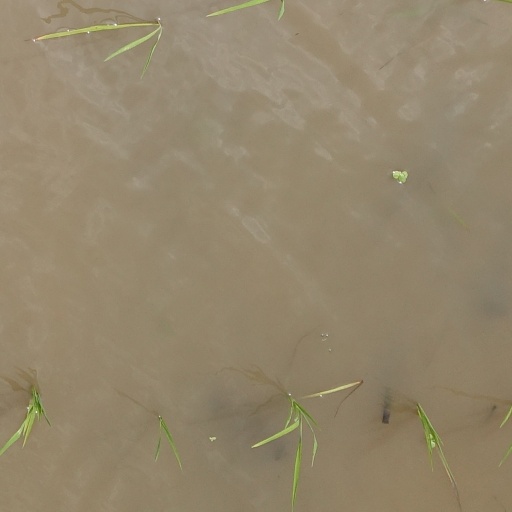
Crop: rice